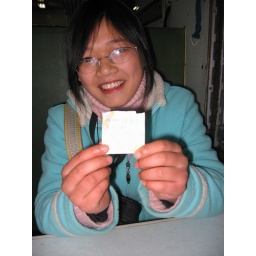
she told us to take the green train, never take the green train in china!! it broke down 4 times